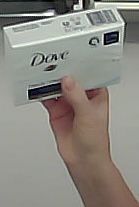
Product: dove_soap